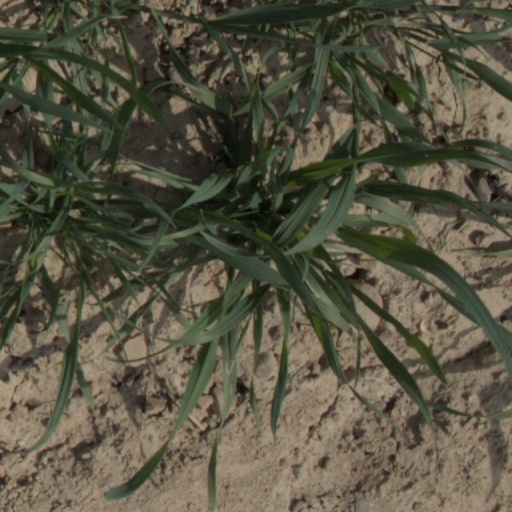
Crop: wheat